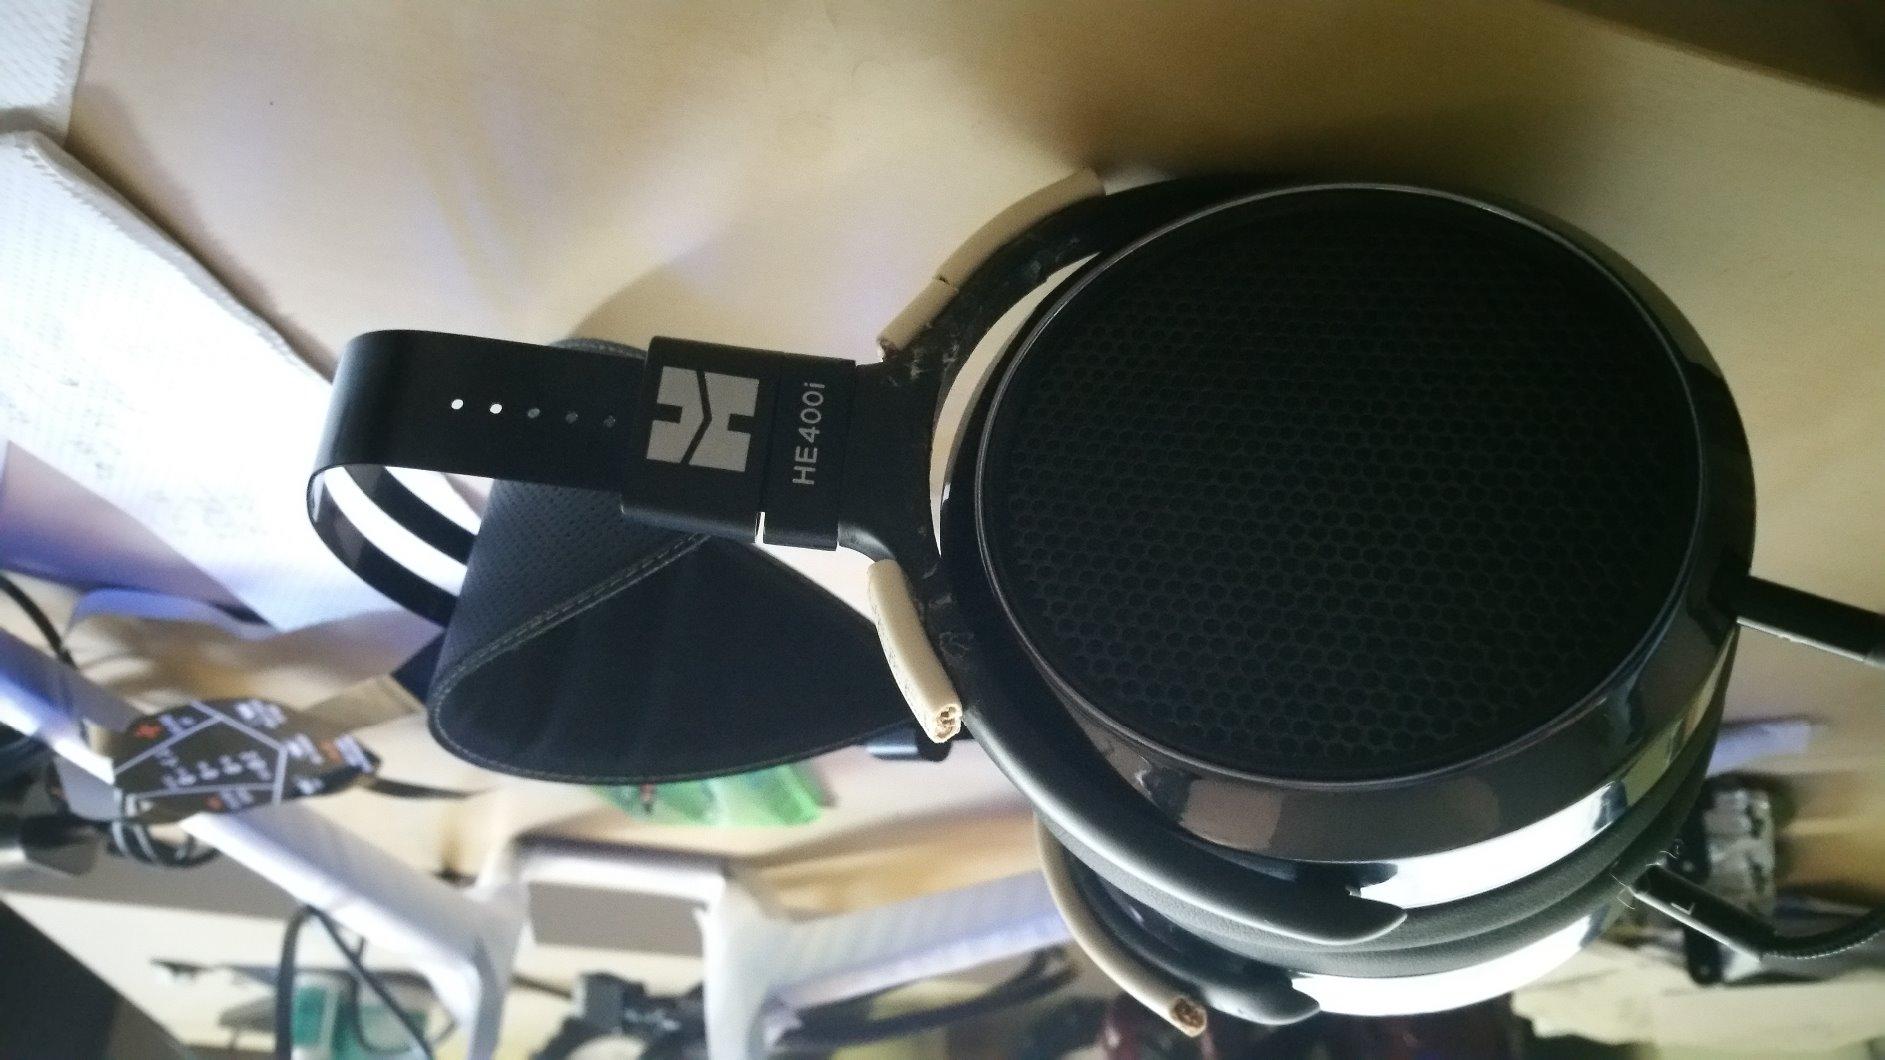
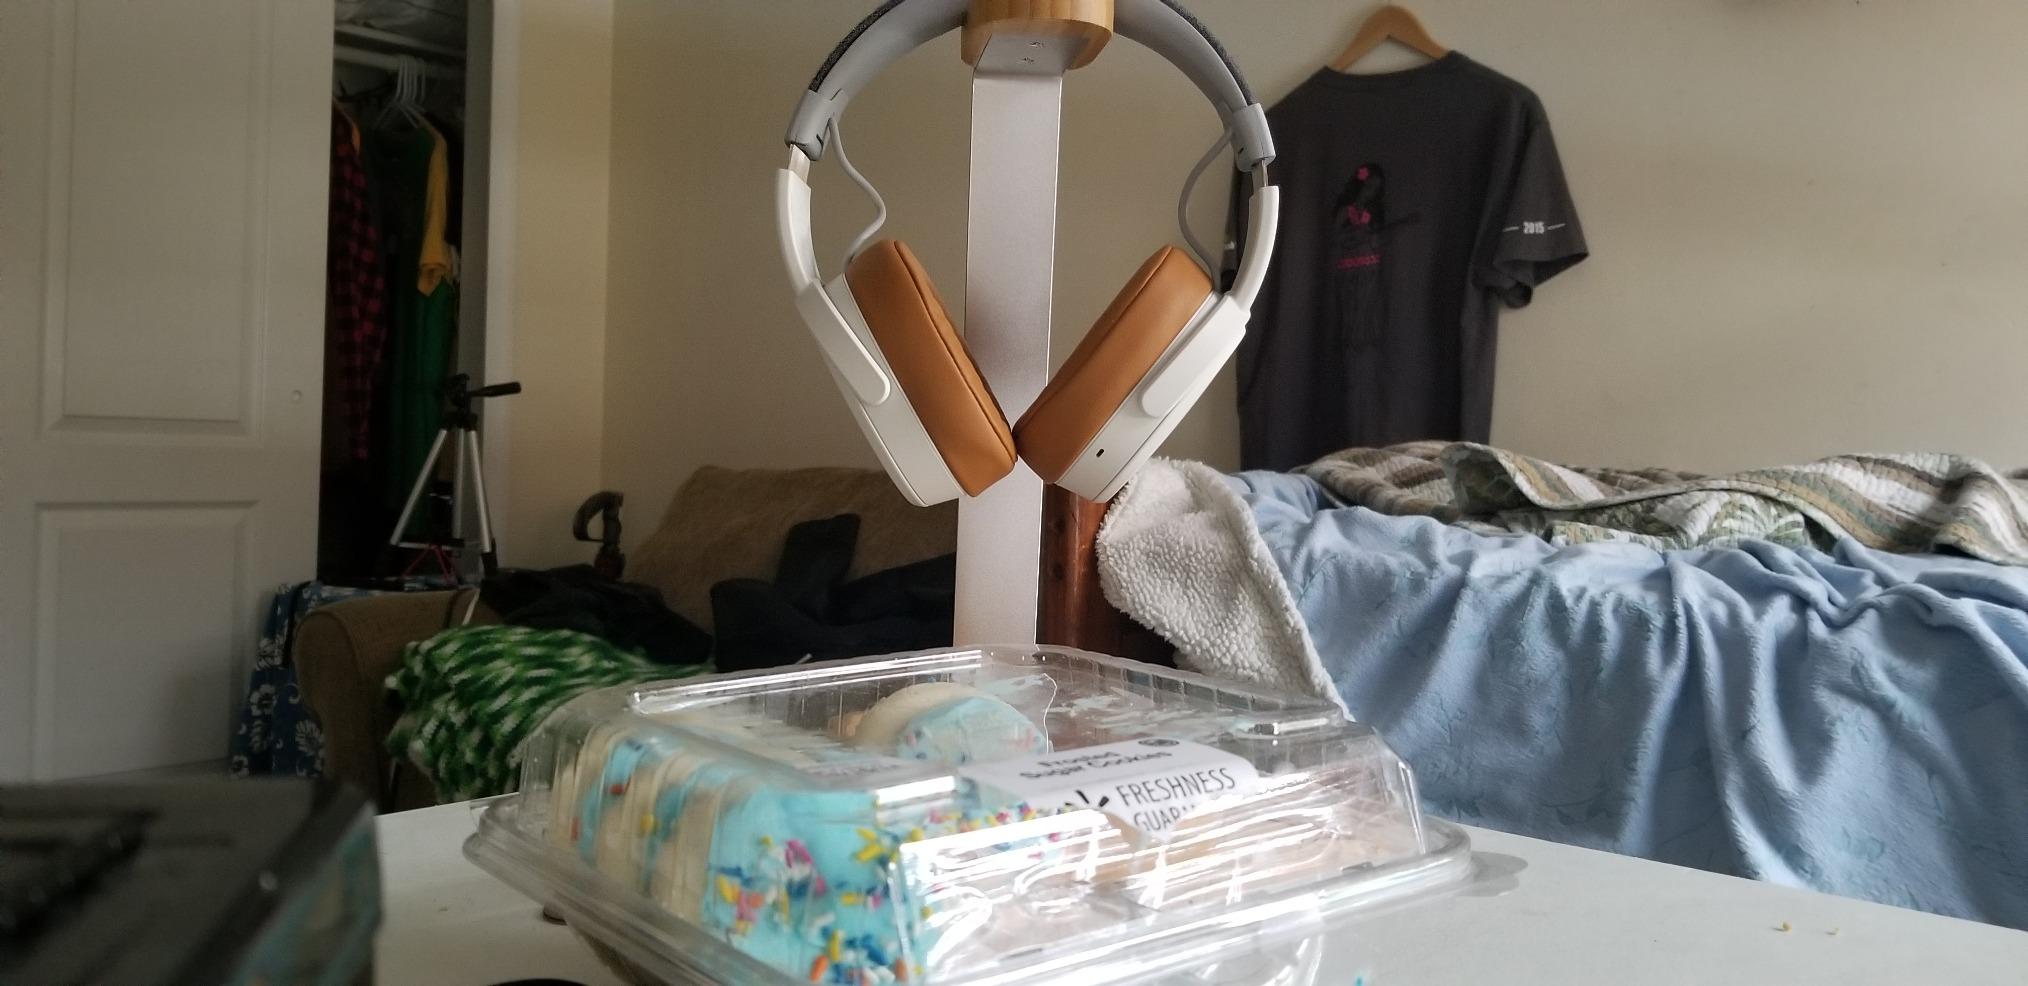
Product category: headphones
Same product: no